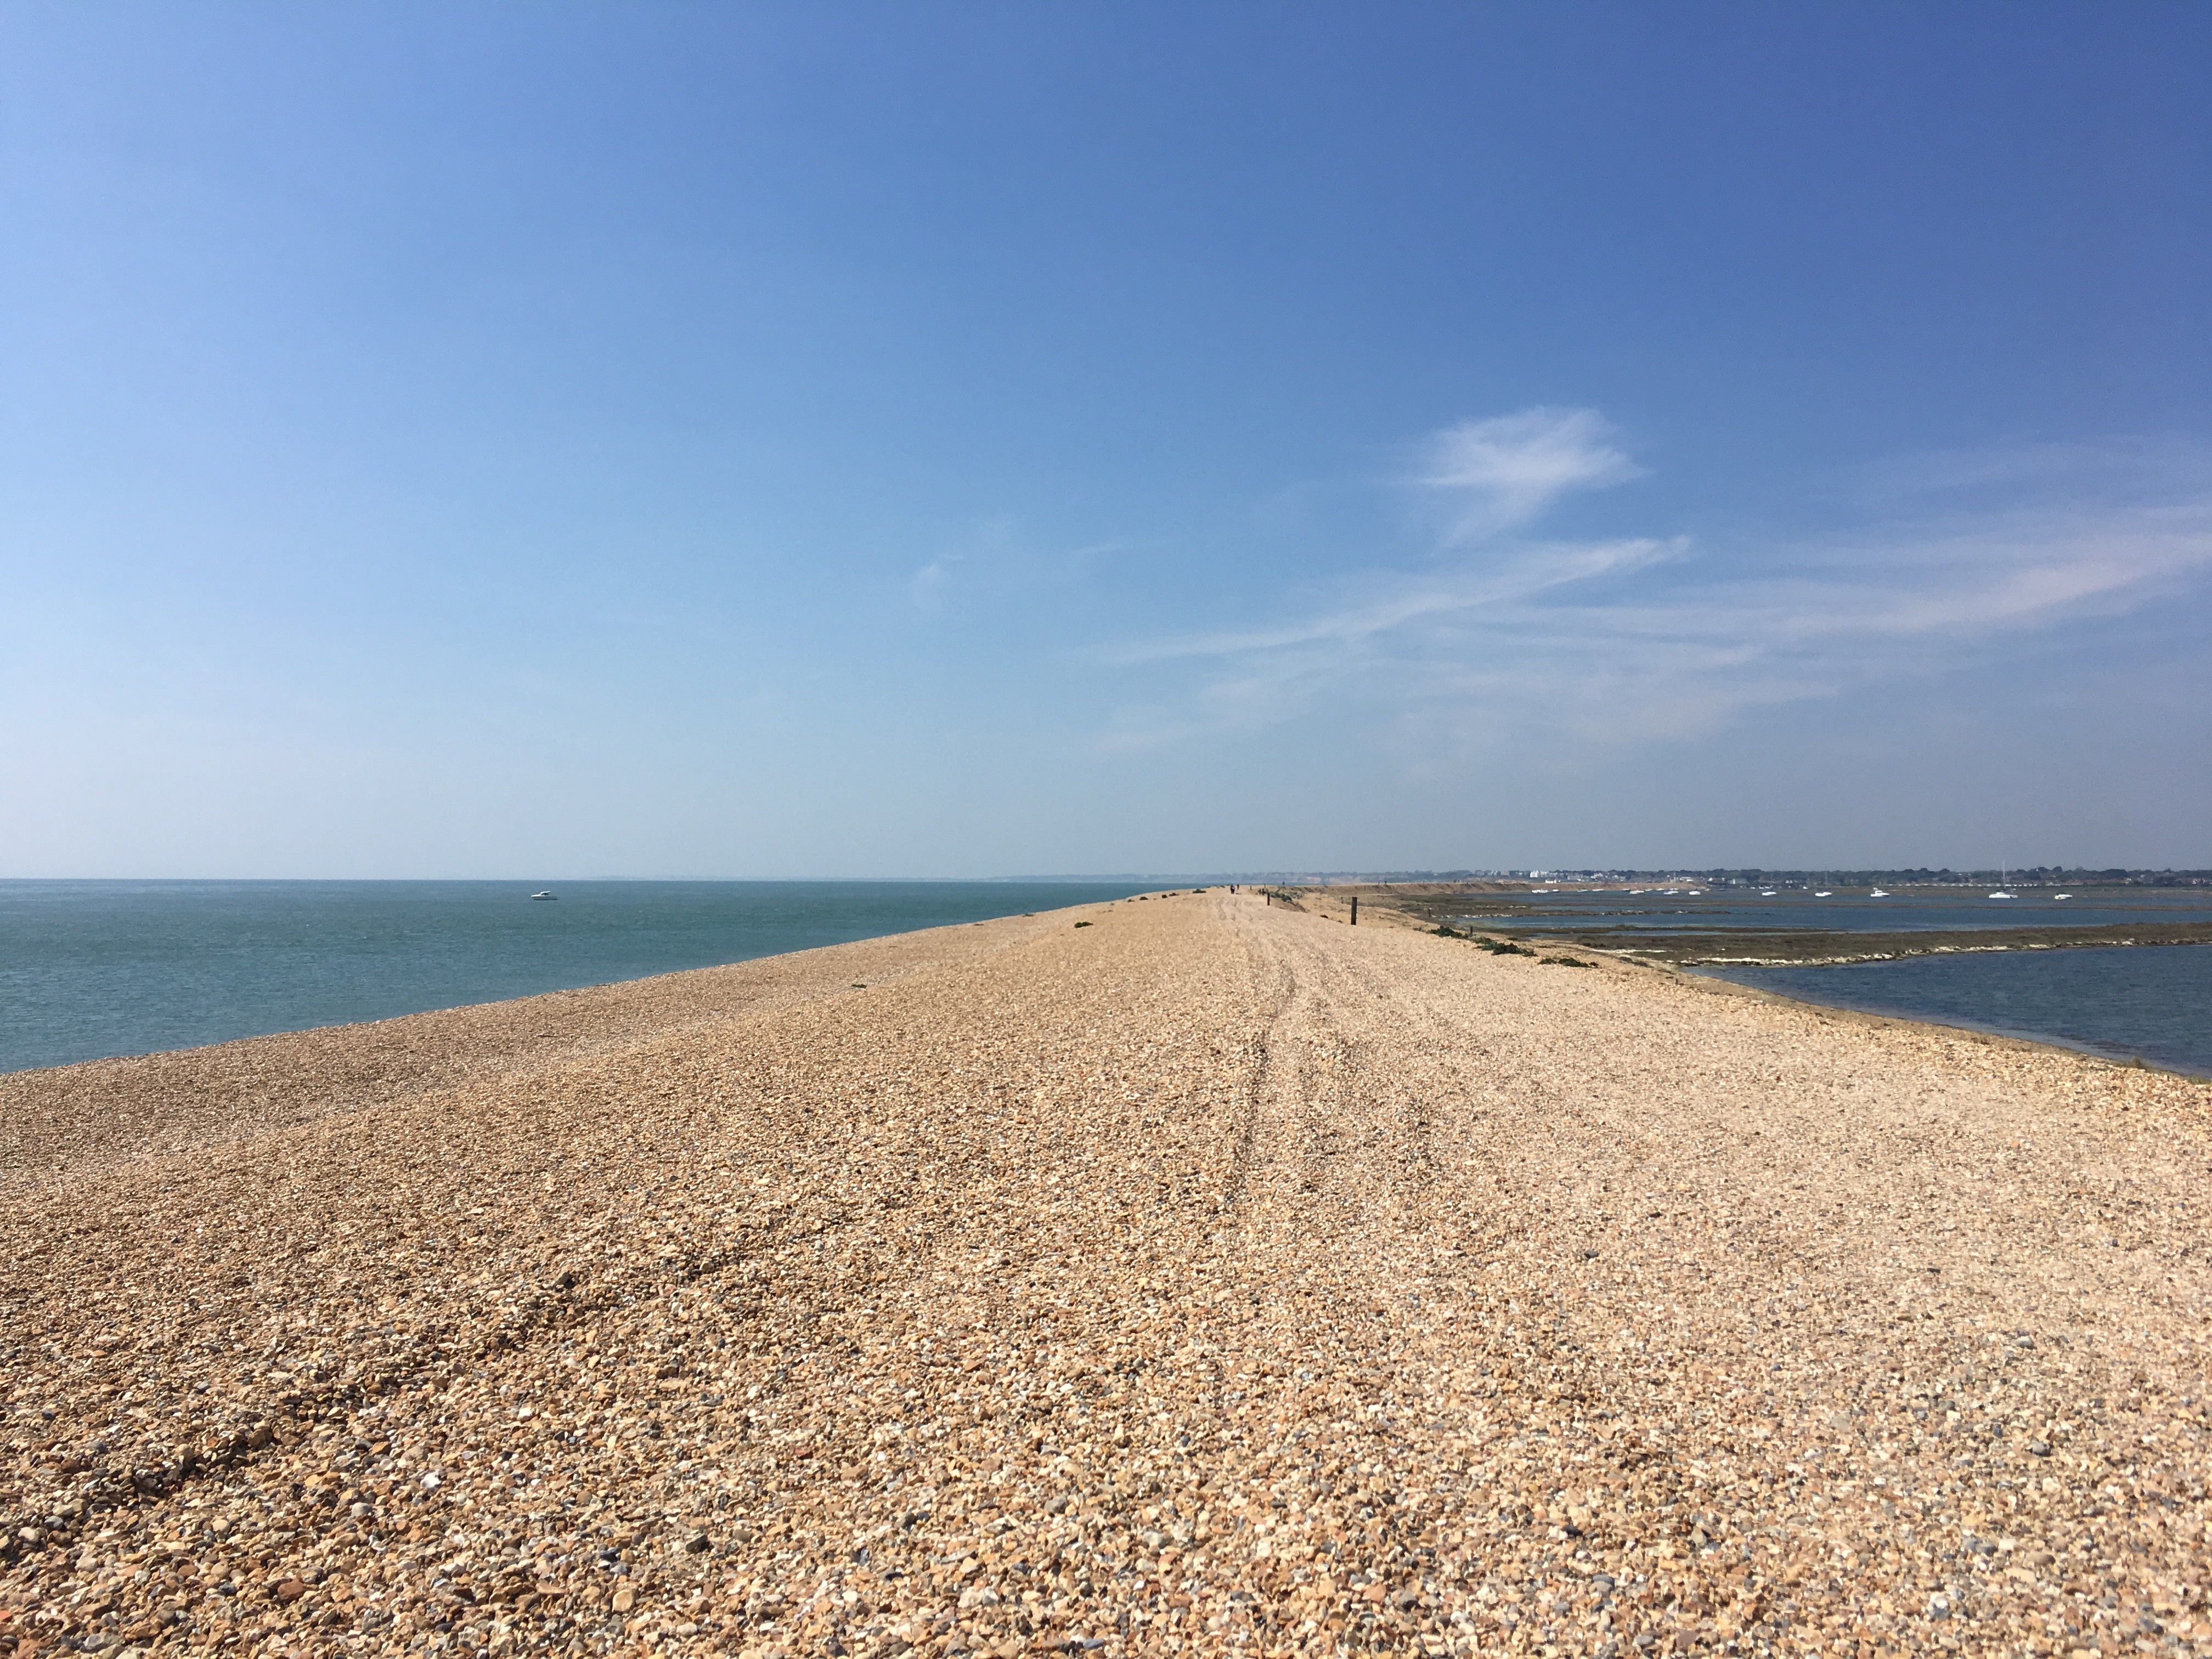
beach, sea, coast, sand, ocean, horizon, shore, wave, vacation, seascape, bay, body of water, landscapes, habitat, footpath, milford, cape, hampshire, spit, mudflat, hurst